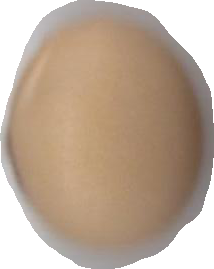
Variety: Anjasmoro